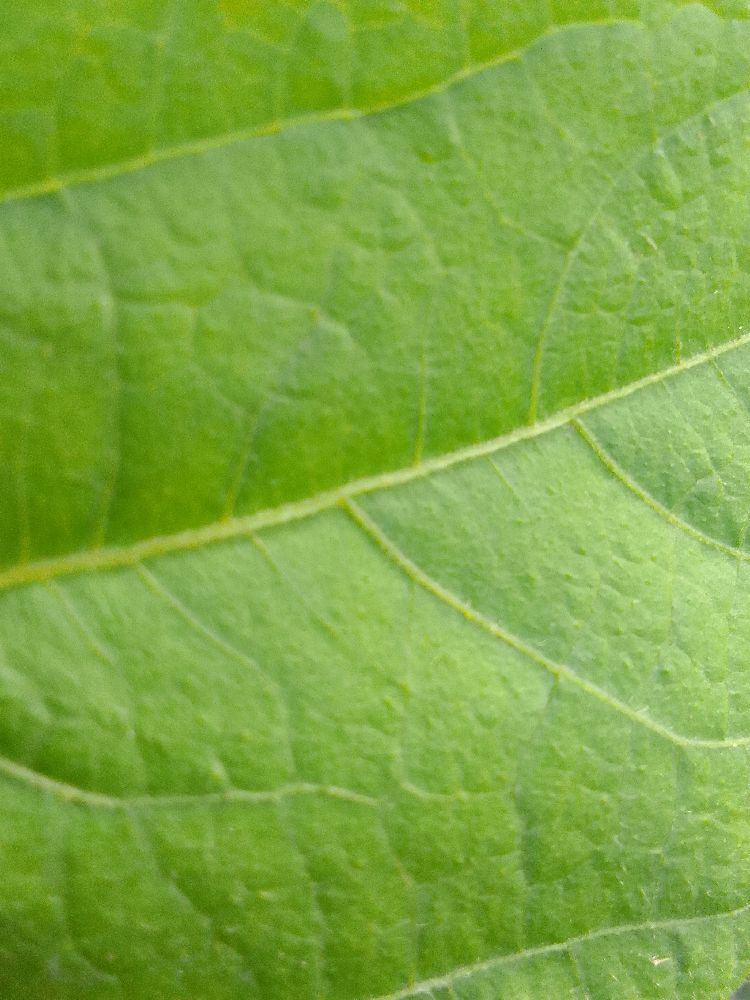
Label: healthy